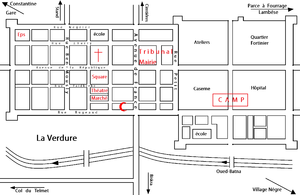
un plan de la ville de Batna dans le période du développement de la ville
Le nom de Batna est issu de plusieurs versions, du mot arabe ﺒﻄﻦ signifiant littéralement « ventre ». Deux versions de la période française, celle de la bivouac de l'arabe N'bet Hena et une version militaire. La dernière dit que le nom vient du nom de la déesse punique et phénicienne Rabetna, dépourvu du partitif Ra et légèrement déformé au cours du temps.